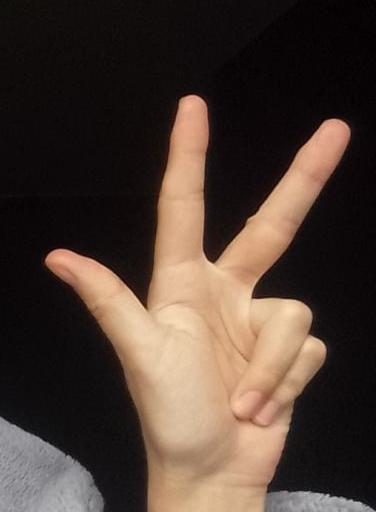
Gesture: three2